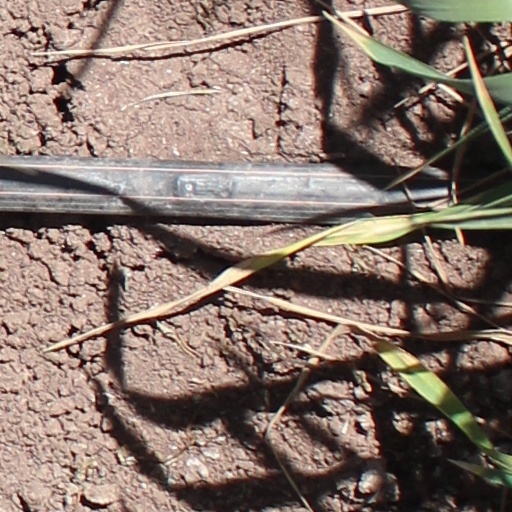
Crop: wheat